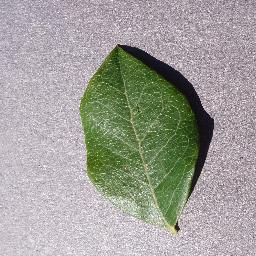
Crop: blueberry
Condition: healthy